Contour line

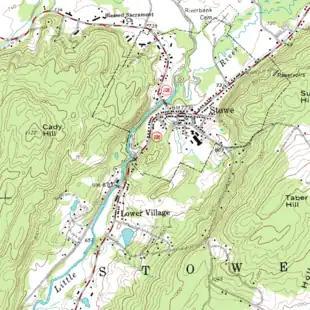
Topographic map of Stowe, Vermont. The brown contour lines represent the elevation. The contour interval is 20 feet.

Contours are one of several common methods used to denote elevation or altitude and depth on maps. From these contours, a sense of the general terrain can be determined. They are used at a variety of scales, from large-scale engineering drawings and architectural plans, through topographic maps and bathymetric charts, up to continental-scale maps.